Swordsman II

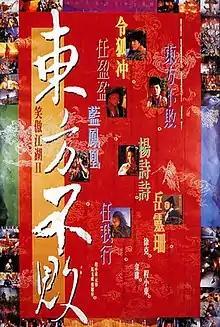
Theatrical poster

Swordsman II, also known as The Legend of the Swordsman, is a 1992 Hong Kong wuxia-martial arts film very loosely adapted from Louis Cha's novel "The Smiling, Proud Wanderer". It was the second part of a trilogy: preceded by "The Swordsman" (1990) and followed by "The East Is Red" (1993). Directed by Ching Siu-tung, "Swordsman II" starred Jet Li, Brigitte Lin, Rosamund Kwan and Michelle Reis in the leading roles. None of the original cast from the previous film return except Fennie Yuen.